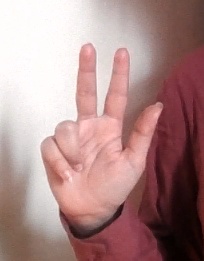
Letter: al